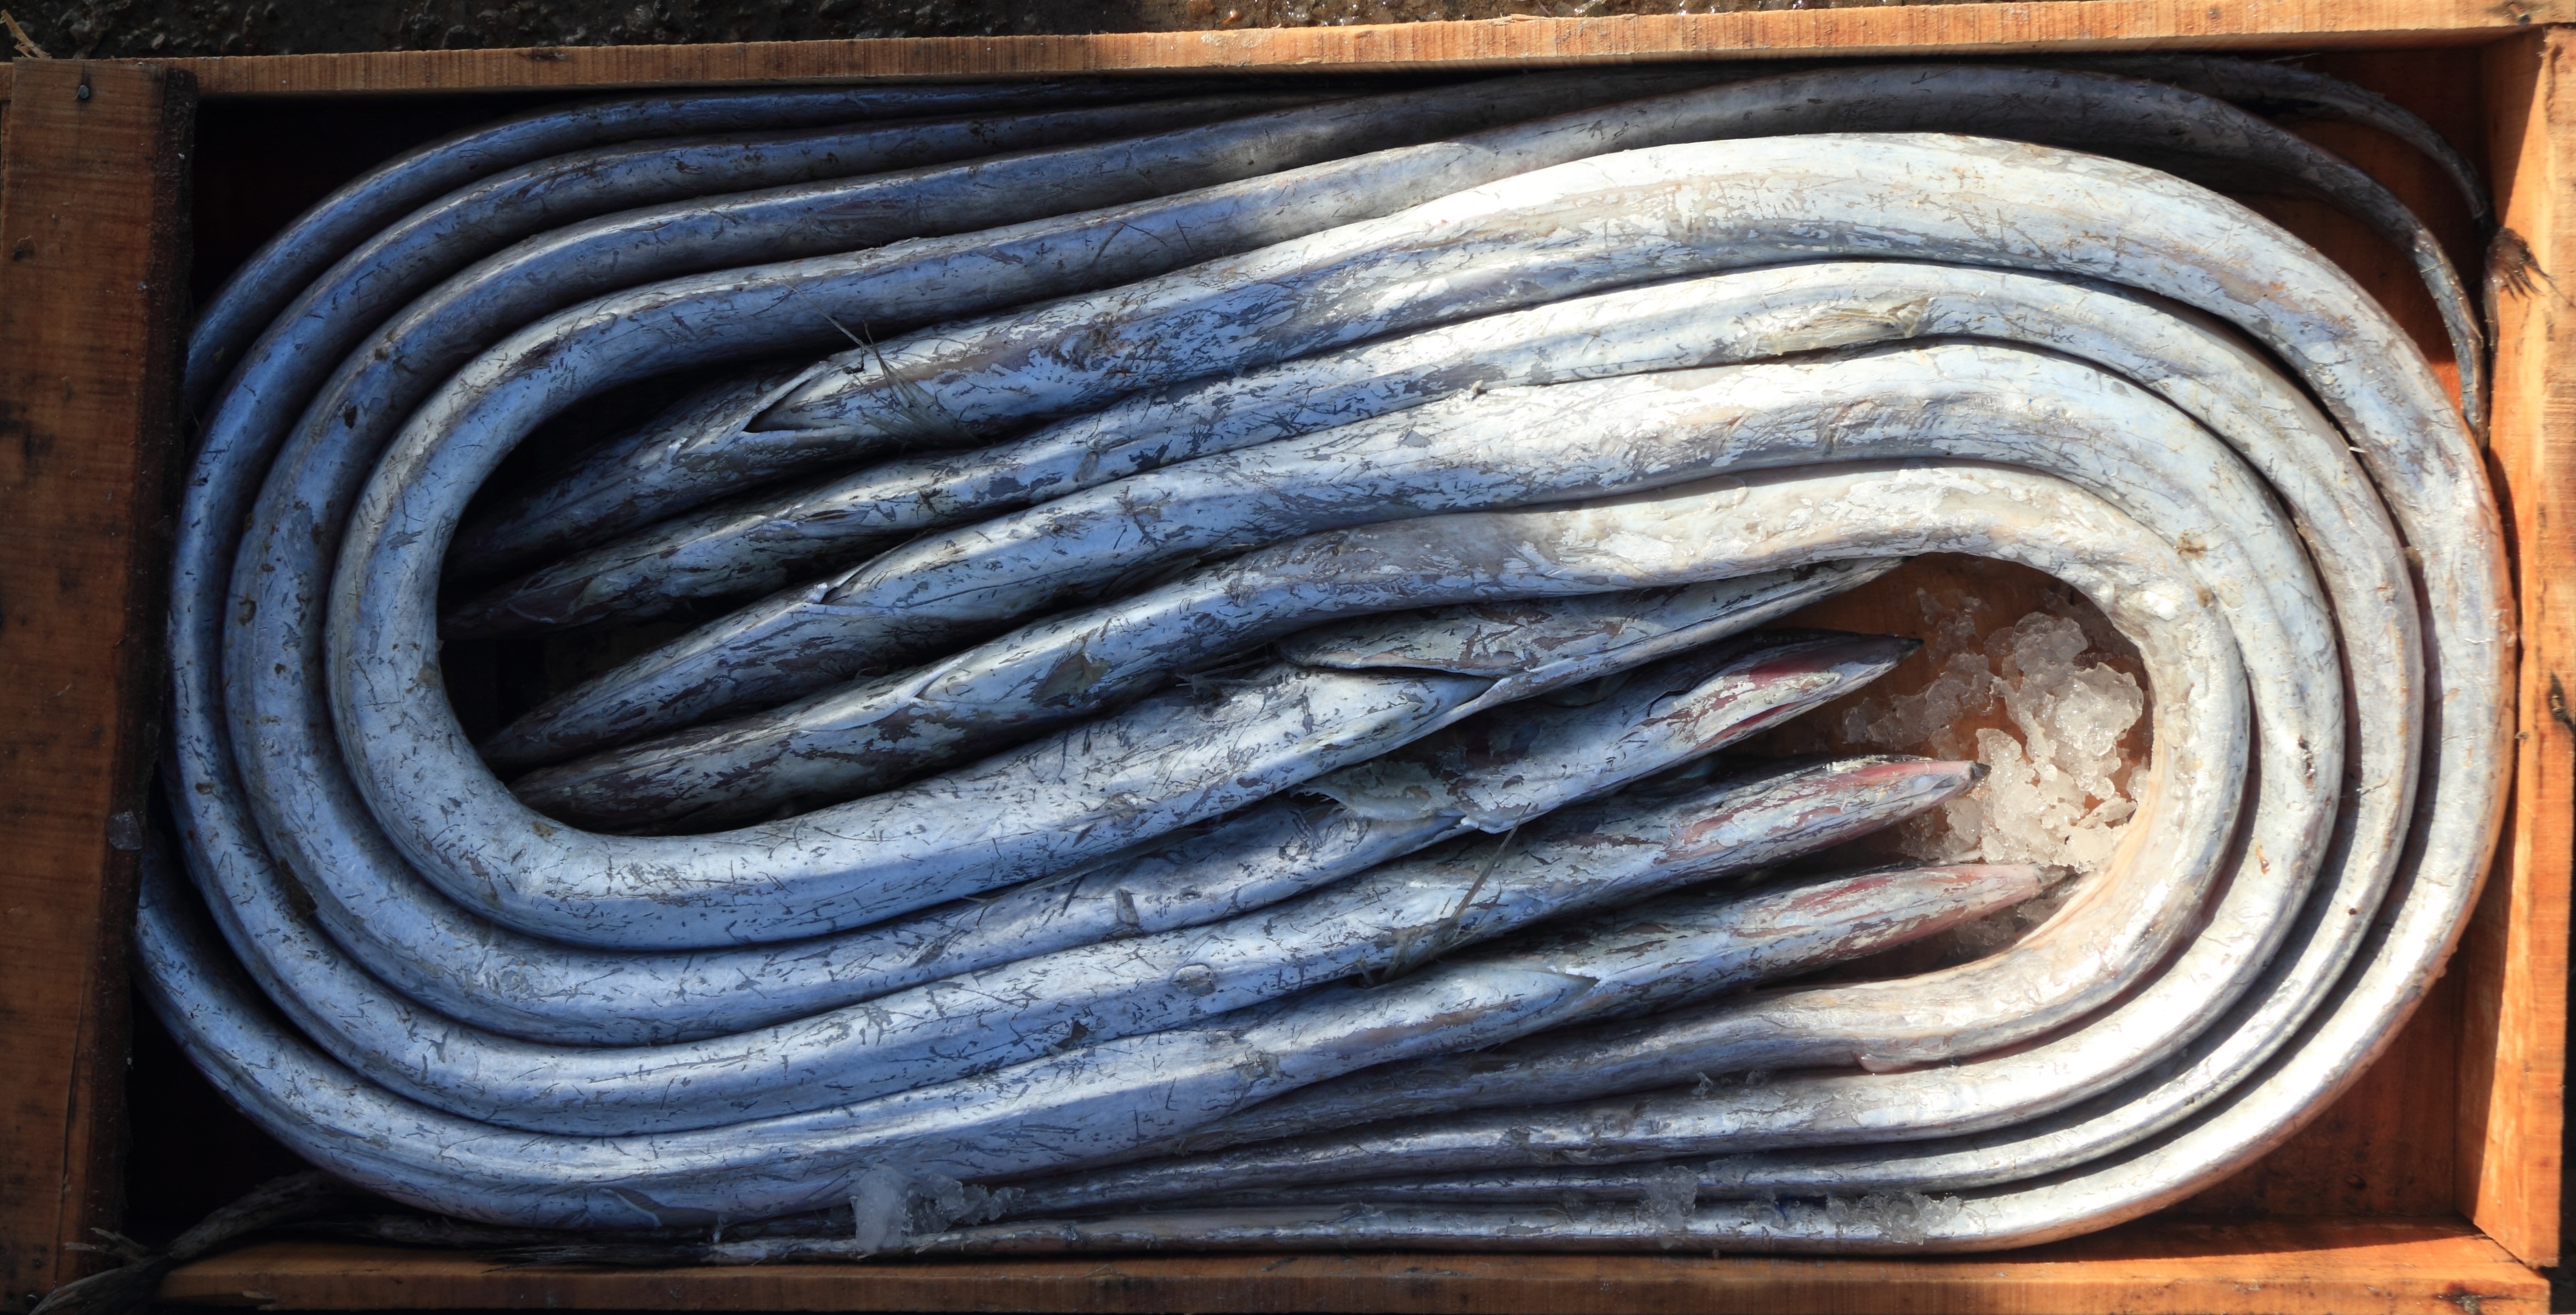
wood, spiral, fishing, seafood, painting, crate, drawing, morocco, carving, relief, catch, essaouira